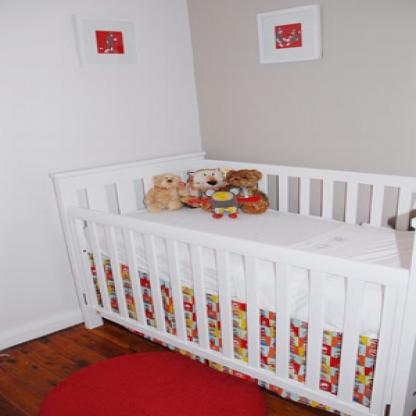
Scene: Indoor